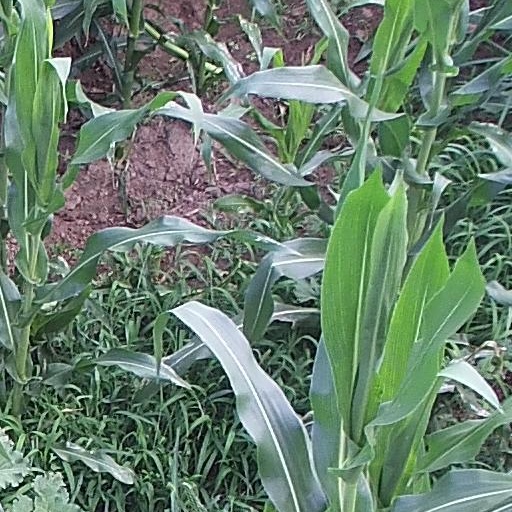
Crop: maize; corn